Damien Duff

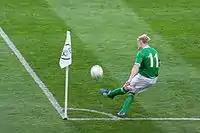
Duff taking a corner for Ireland during a game against Serbia in 2008

Duff played for the Republic of Ireland national under-19 football team in the 1997 UEFA European Under-18 Football Championship finals in Iceland, the 1997 and 1999 FIFA World Youth Championship. In Malaysia, he scored the first ever Golden Goal in a World Cup match.